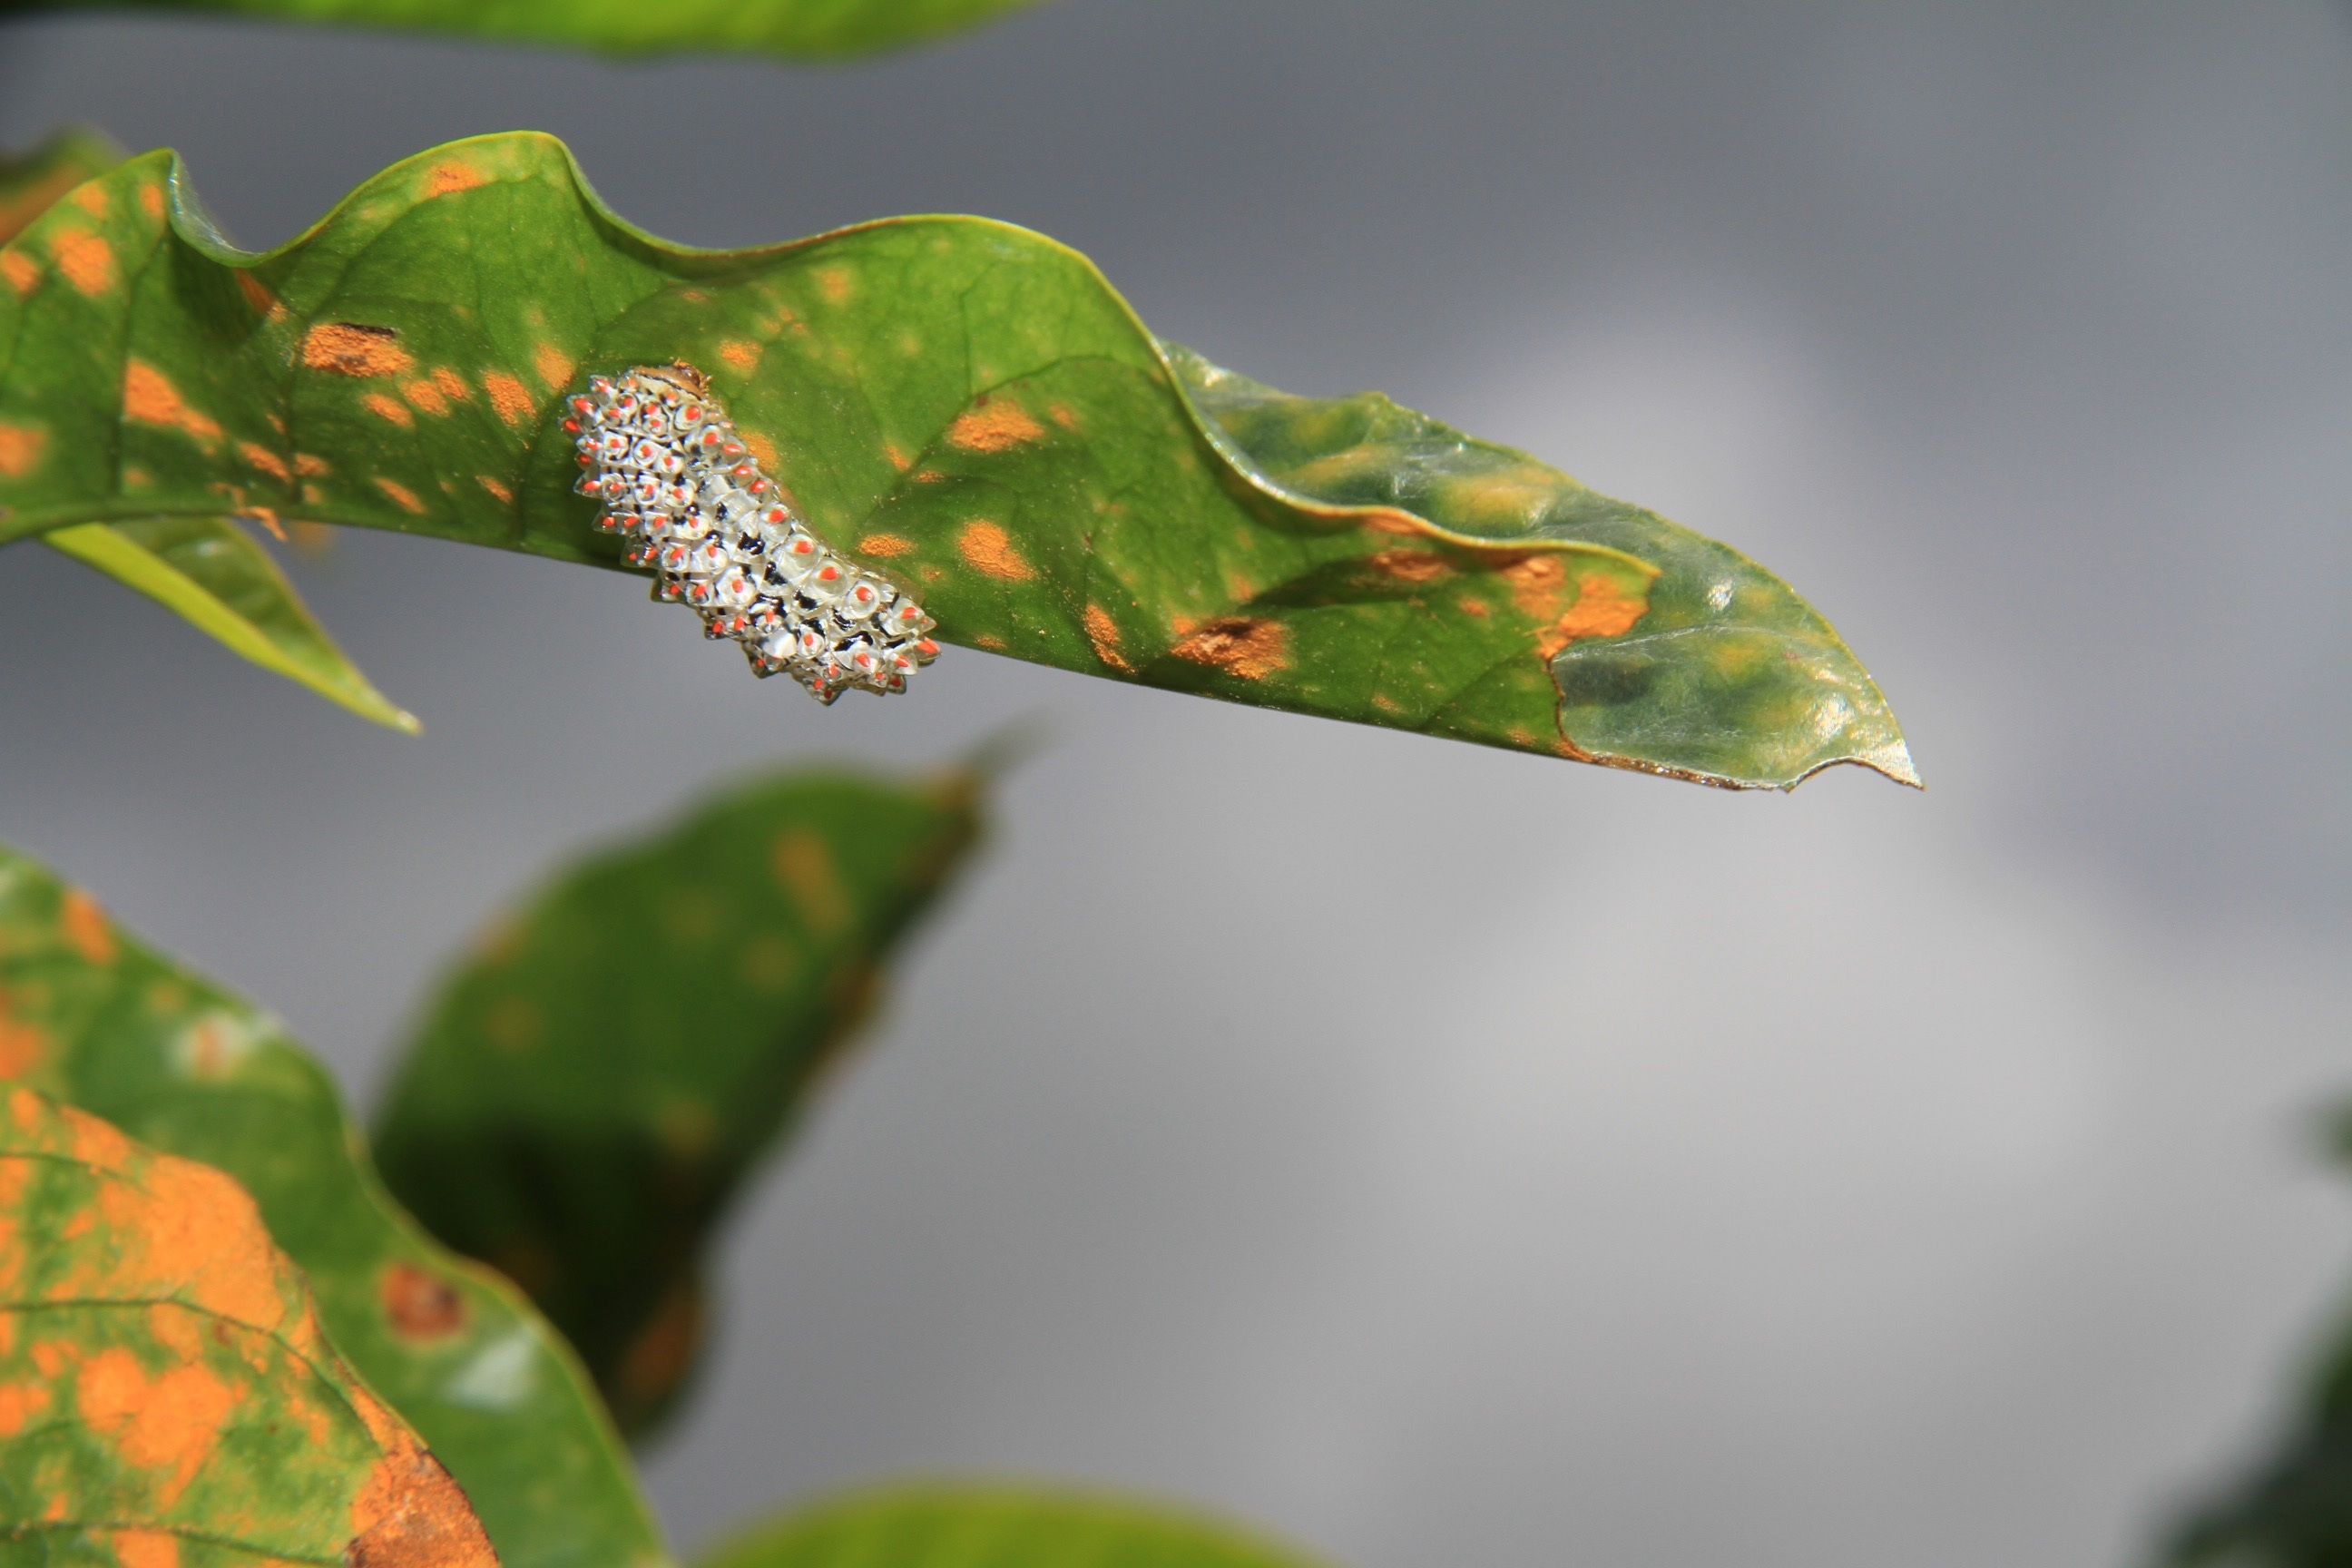
landscape, nature, branch, photography, leaf, flower, summer, green, insect, botany, reptile, flora, fauna, plants, invertebrate, caterpillar, close up, pods, fields, plantation, worm, macro photography, green caterpillar, insect plant, armyworm, plant stem, moths and butterflies